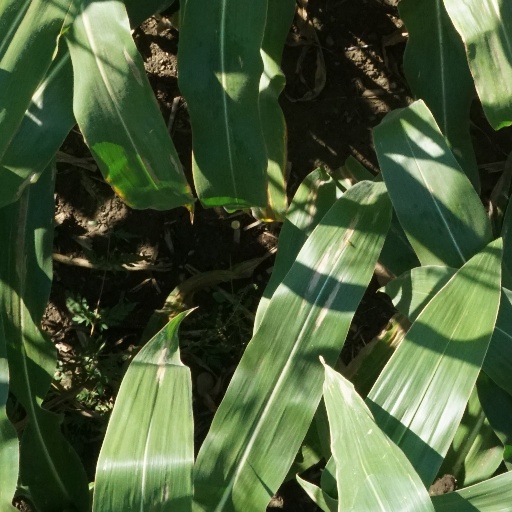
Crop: maize; corn